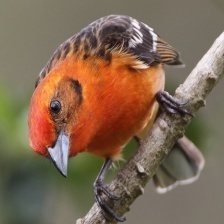
Species: FLAME TANAGER
Scientific name: PIRANGA BIDENTATA